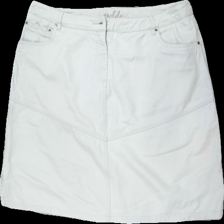
View: front
Type: Skirt
Category: Ladies
Brand: Isolde
Colors: Beige
Material: 100% cotton
Cut: Regular
Size: 46
Season: Summer
Trend: Denim
Stains: Major
Holes: Minor
Damage: fläckar
Damage location: middle center
Damage 2: fläckar
Damage 2 location: bottom left
Price range: <50
Recommended usage: Export
Description: beige jeans kjol med fläckar bak